2018 Pocono 400

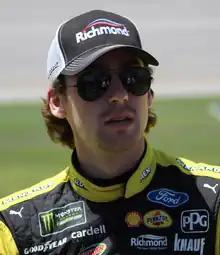
Ryan Blaney scored the pole position.

Ryan Blaney scored the pole for the race with a time of 50.877 and a speed of .